Radiocarbon dating

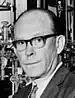
Willard Libby, the inventor of radiocarbon dating

In 1945, Libby moved to the University of Chicago, where he began his work on radiocarbon dating. He published a paper in 1946 in which he proposed that the carbon in living matter might include as well as non-radioactive carbon. Libby and several collaborators proceeded to experiment with methane collected from sewage works in Baltimore, and after isotopically enriching their samples they were able to demonstrate that they contained . By contrast, methane created from petroleum showed no radiocarbon activity because of its age. The results were summarized in a paper in "Science" in 1947, in which the authors commented that their results implied it would be possible to date materials containing carbon of organic origin.